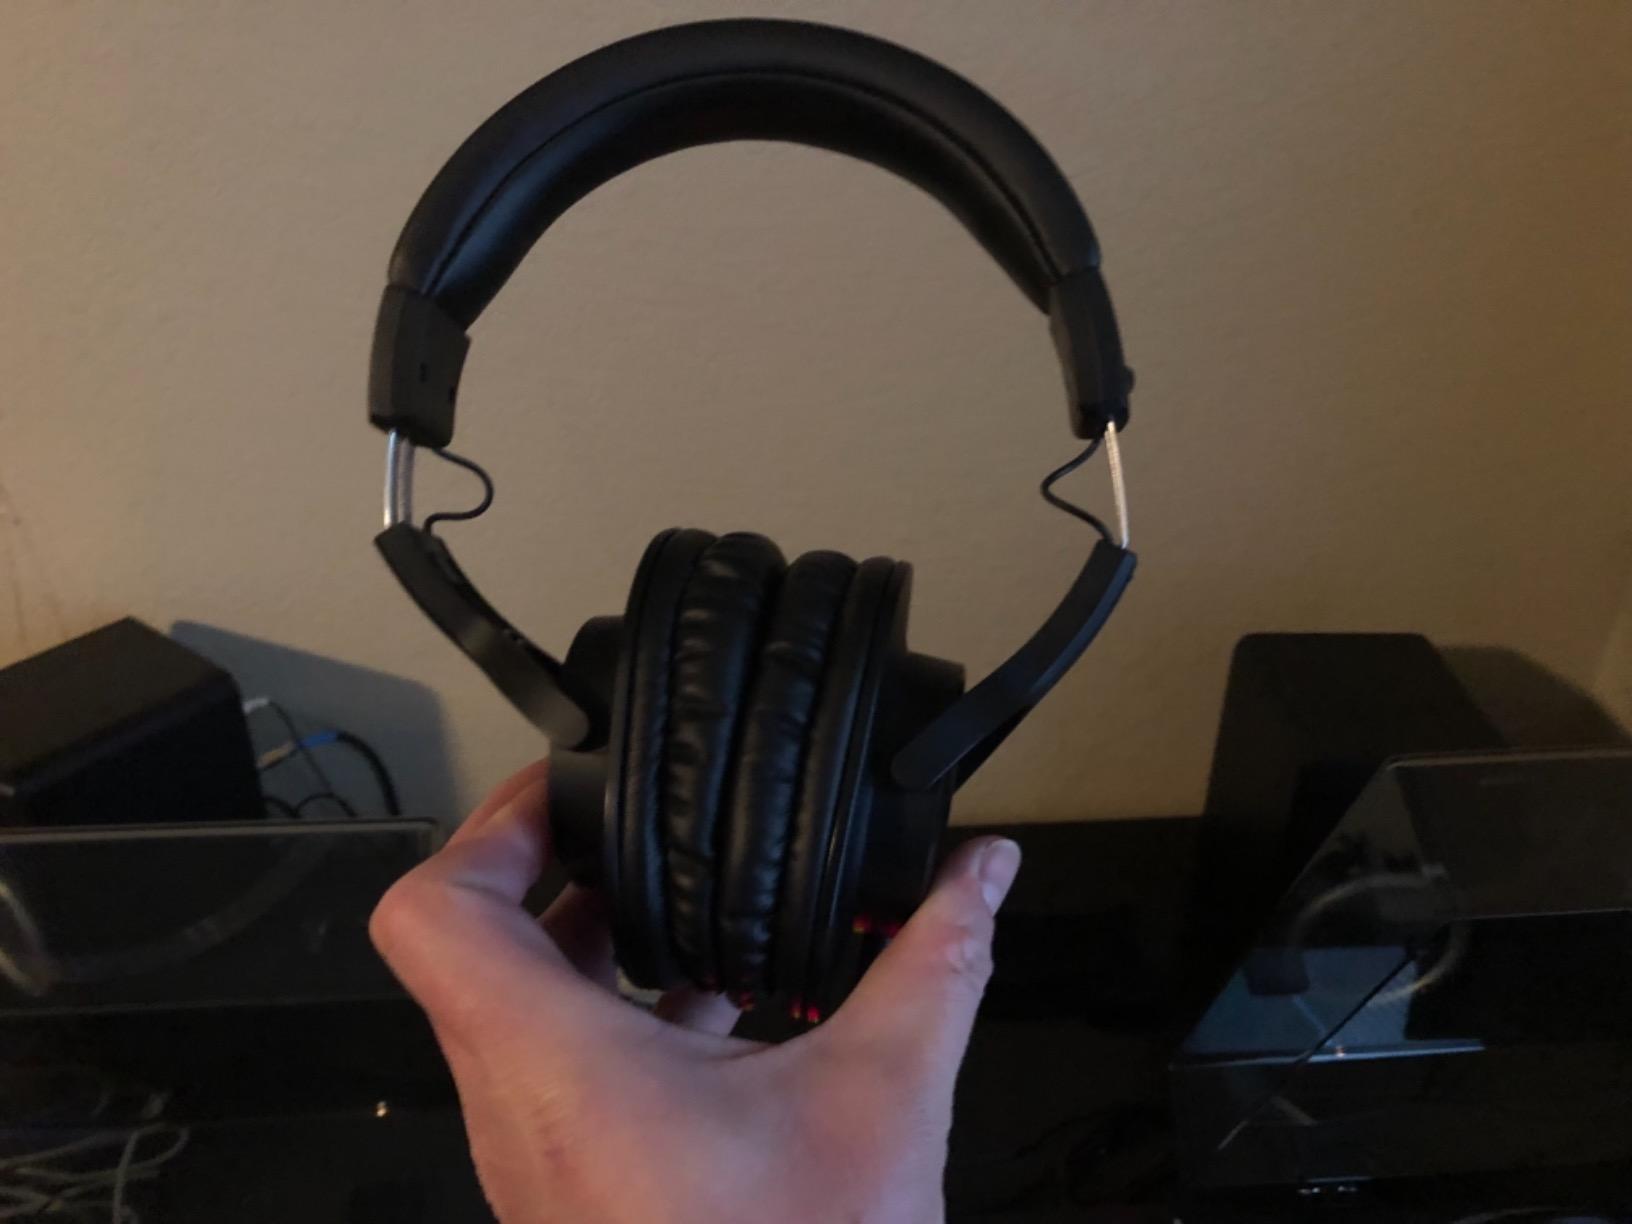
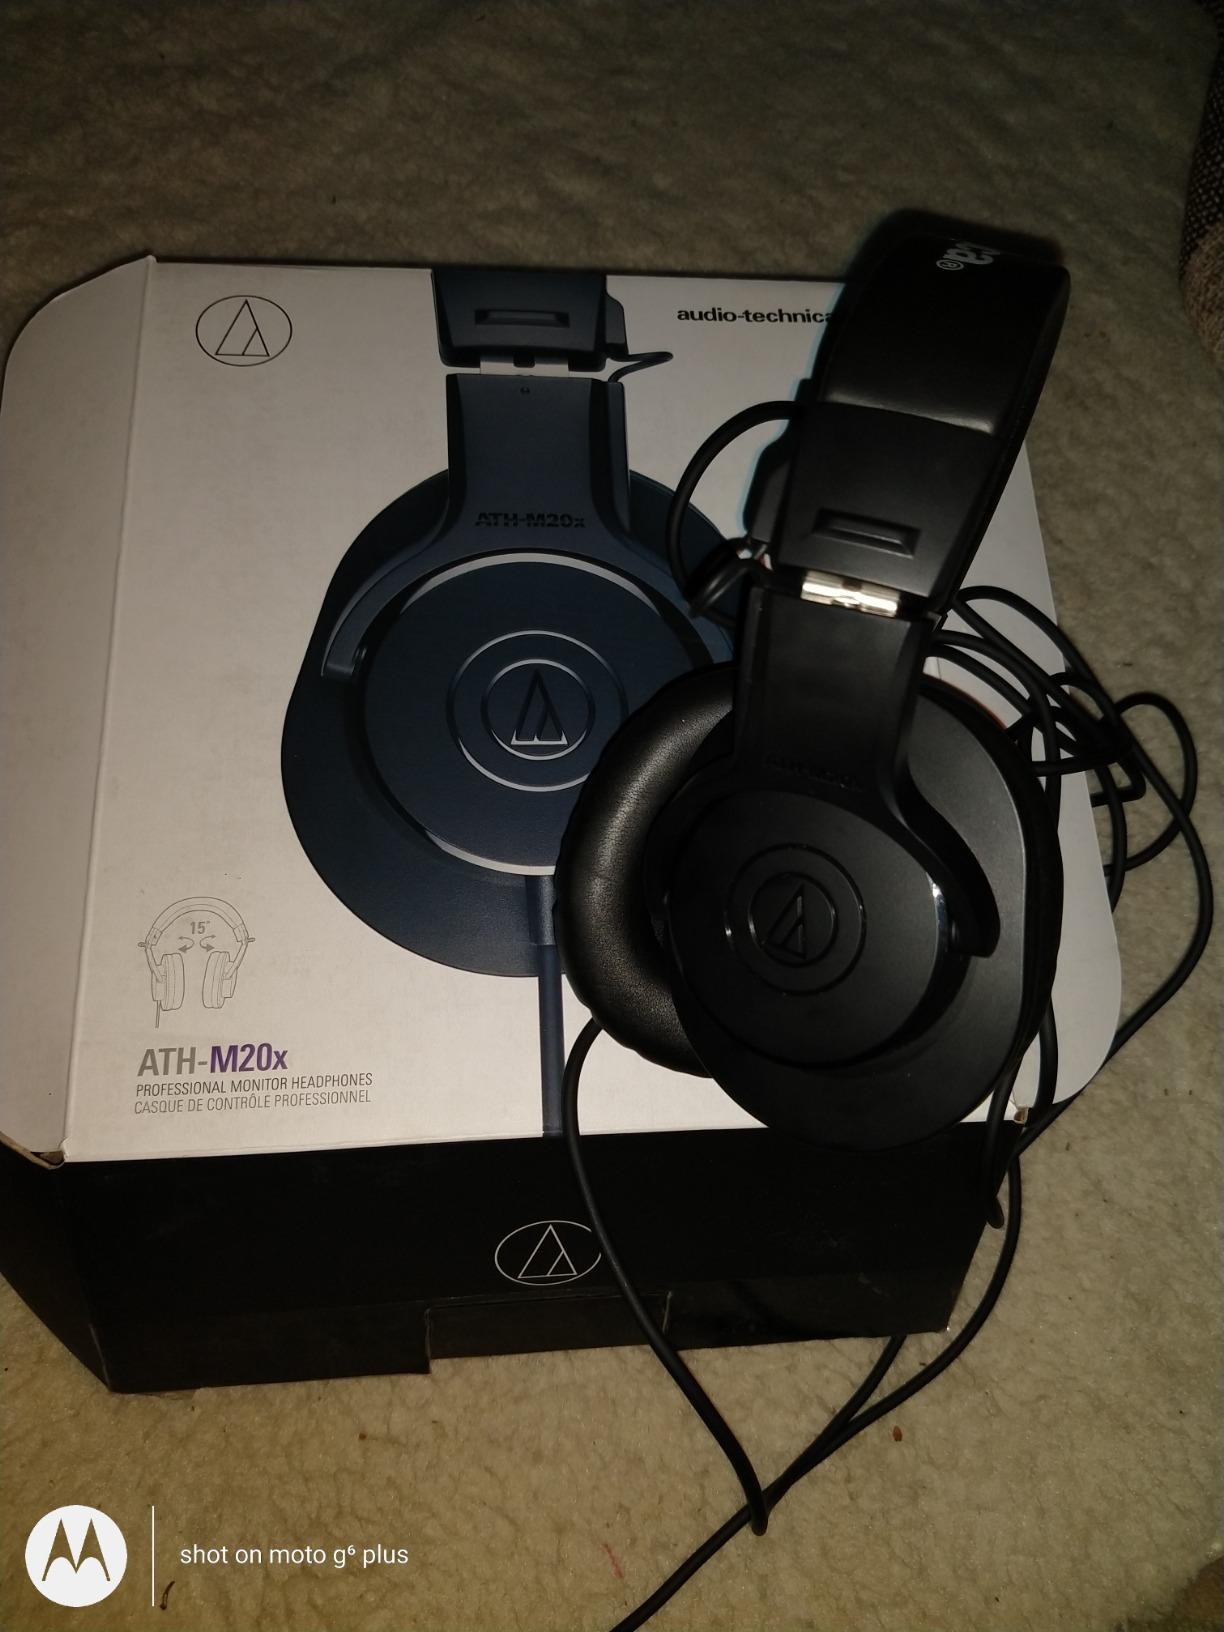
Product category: headphones
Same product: yes